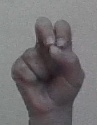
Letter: gaaf